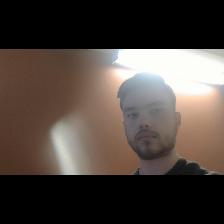
Label: Human